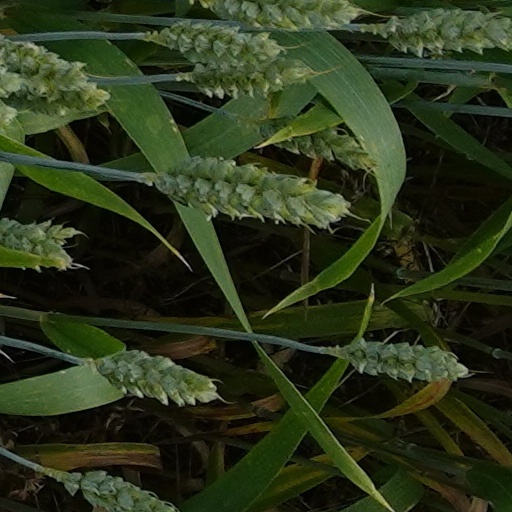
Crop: wheat